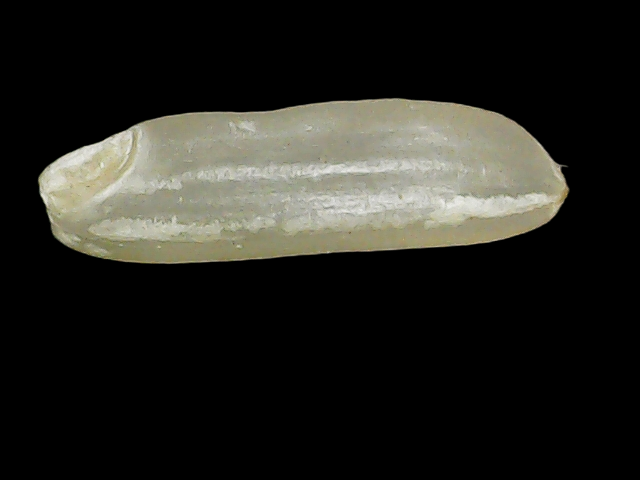
Rice variety: Binadhan11